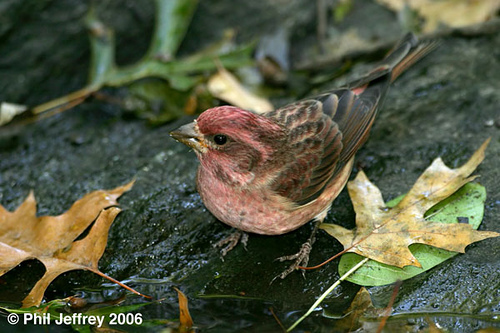
this small bird has a pink breast and crown, and has black primaries and secondaries.
this is a bird with a brown back, red head and red breast.
this bird has a pink crown, a short bill, and a pair of brown feet
this is a small bird with red on the crown and breast and brown on the wingbars.
this bird has a pink head and chest with a brown cheek patch and a broad beak that comes to a point.
this bird has a small and stubby brown bill. the crown is a light red with darker spots of red throughout. the top of the breast is a light red which fades to a light brown towards the bottom.
this bird is brown and red in color, with a brown beak.
this bird is red and brown in color, with a stubby beak.
this bird is brown with red and has a very short beak.
this bird has a small head, a large belly, short legs, a long striped tail and wings, and a short pointy beak.
Species: Purple Finch